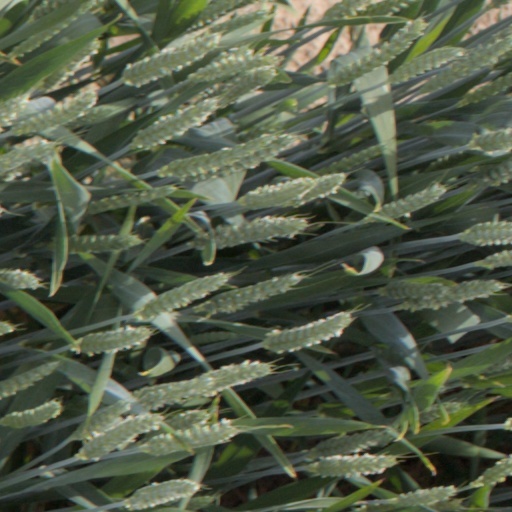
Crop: wheat